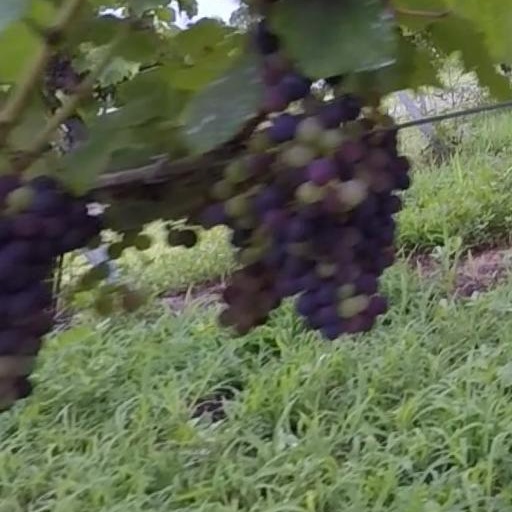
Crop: grape